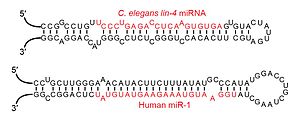
MikroRNA
Hårnåle-loops. Eksempler på forstadier af mikroRNA med mikroformen vist i rødt
Et mikroRNA er et lille ikke-kodende RNA-molekyle indeholdende ca. 22 nukleotider, der fungerer i den post-transkriptionelle regulering af genekspressionen, se proteinbiosyntesen. Det er små molekyler med stor effekt.